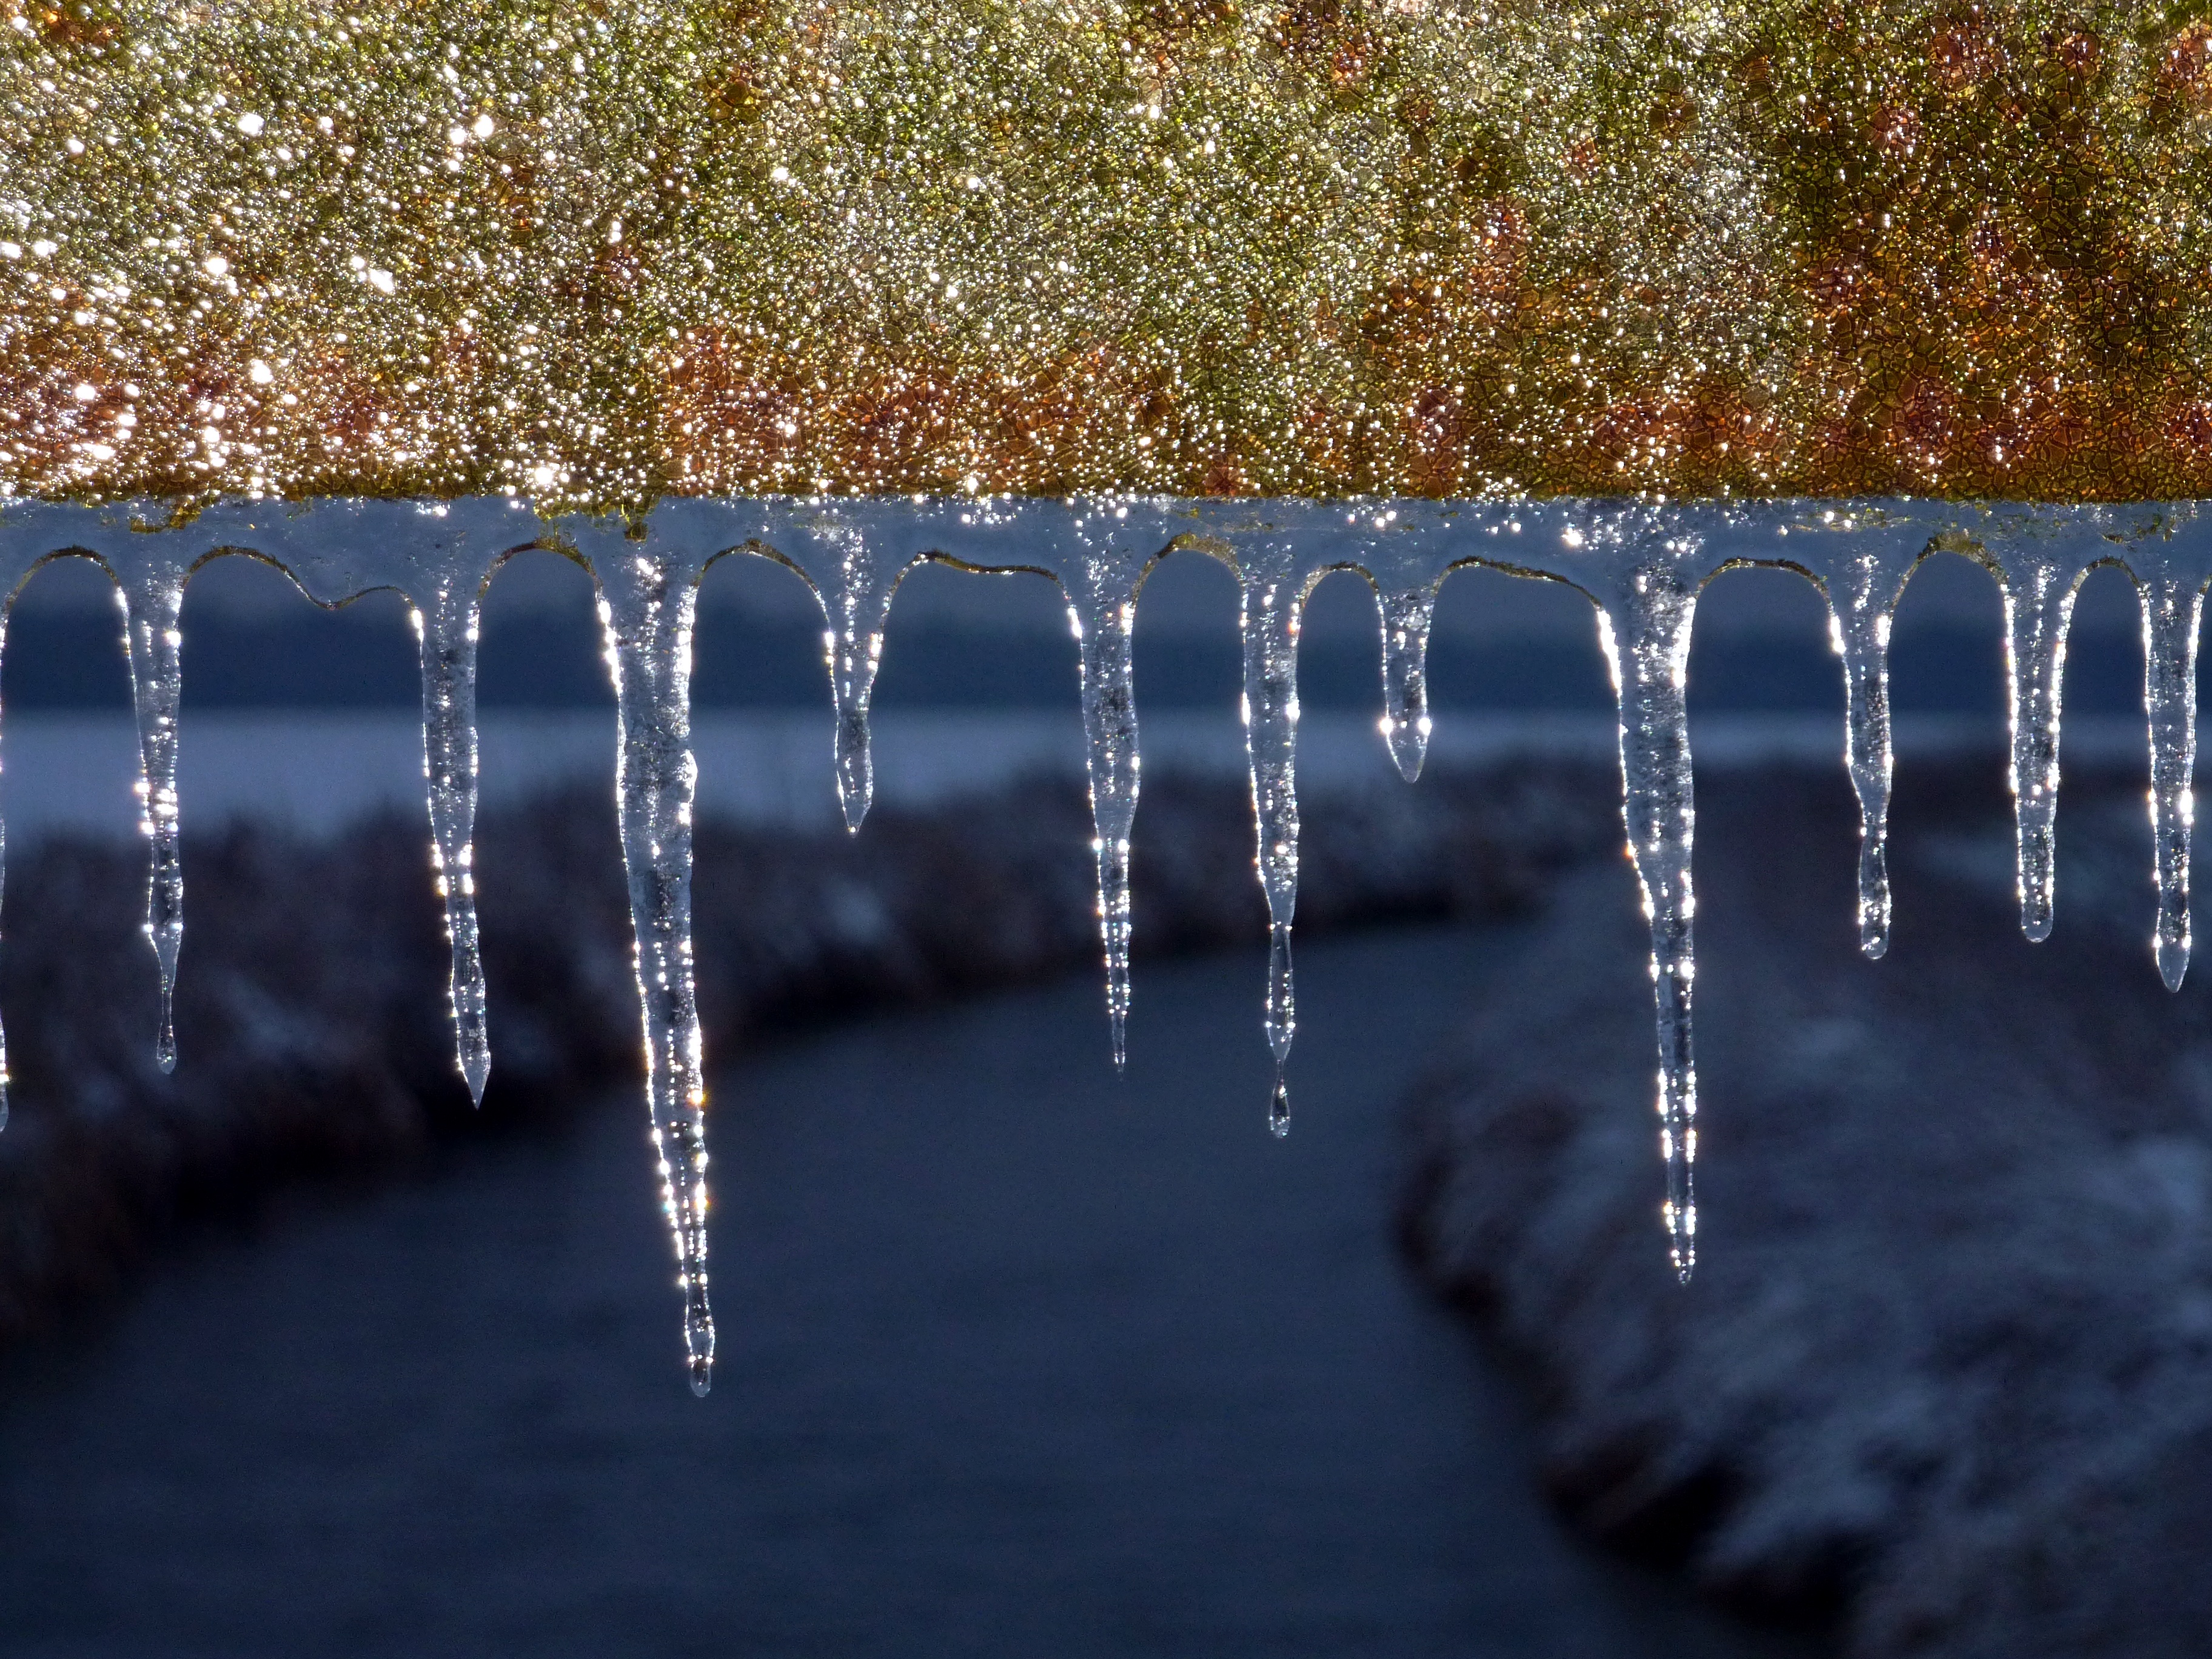
tree, water, nature, branch, cold, winter, light, sunlight, leaf, frost, ice, reflection, autumn, weather, blue, season, icicle, gel, freezing, stalactite, macro photography, ice cubes